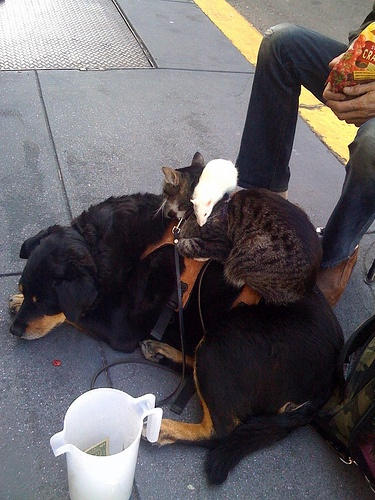
A dog lays on the ground while a cat sits on him
There is a rat on a cat on a dog.
An individual is caught in the hush of the image.

A mouse sitting on a cat that is sitting on a dog.
A white mouse laying on top of a cat who is laying on top of a dog.